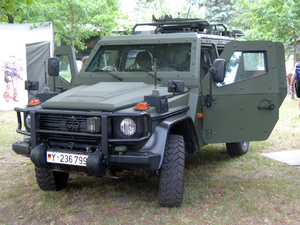
LAPV Enok abréviation de "Light Armoured Patrol Vehicle" est un véhicule militaire allemand, en service principalement dans la Bundeswehr. Elle constitue un développement de la Wolf SSA/Interim Fast Attack Vehicle, basée sur la Mercedes-Benz Classe G. Son nom provient du Chien viverrin, nommé "Enok" dans certaines cultures.